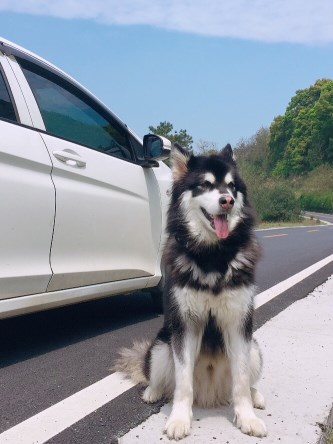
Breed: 1324-n000004-malamute